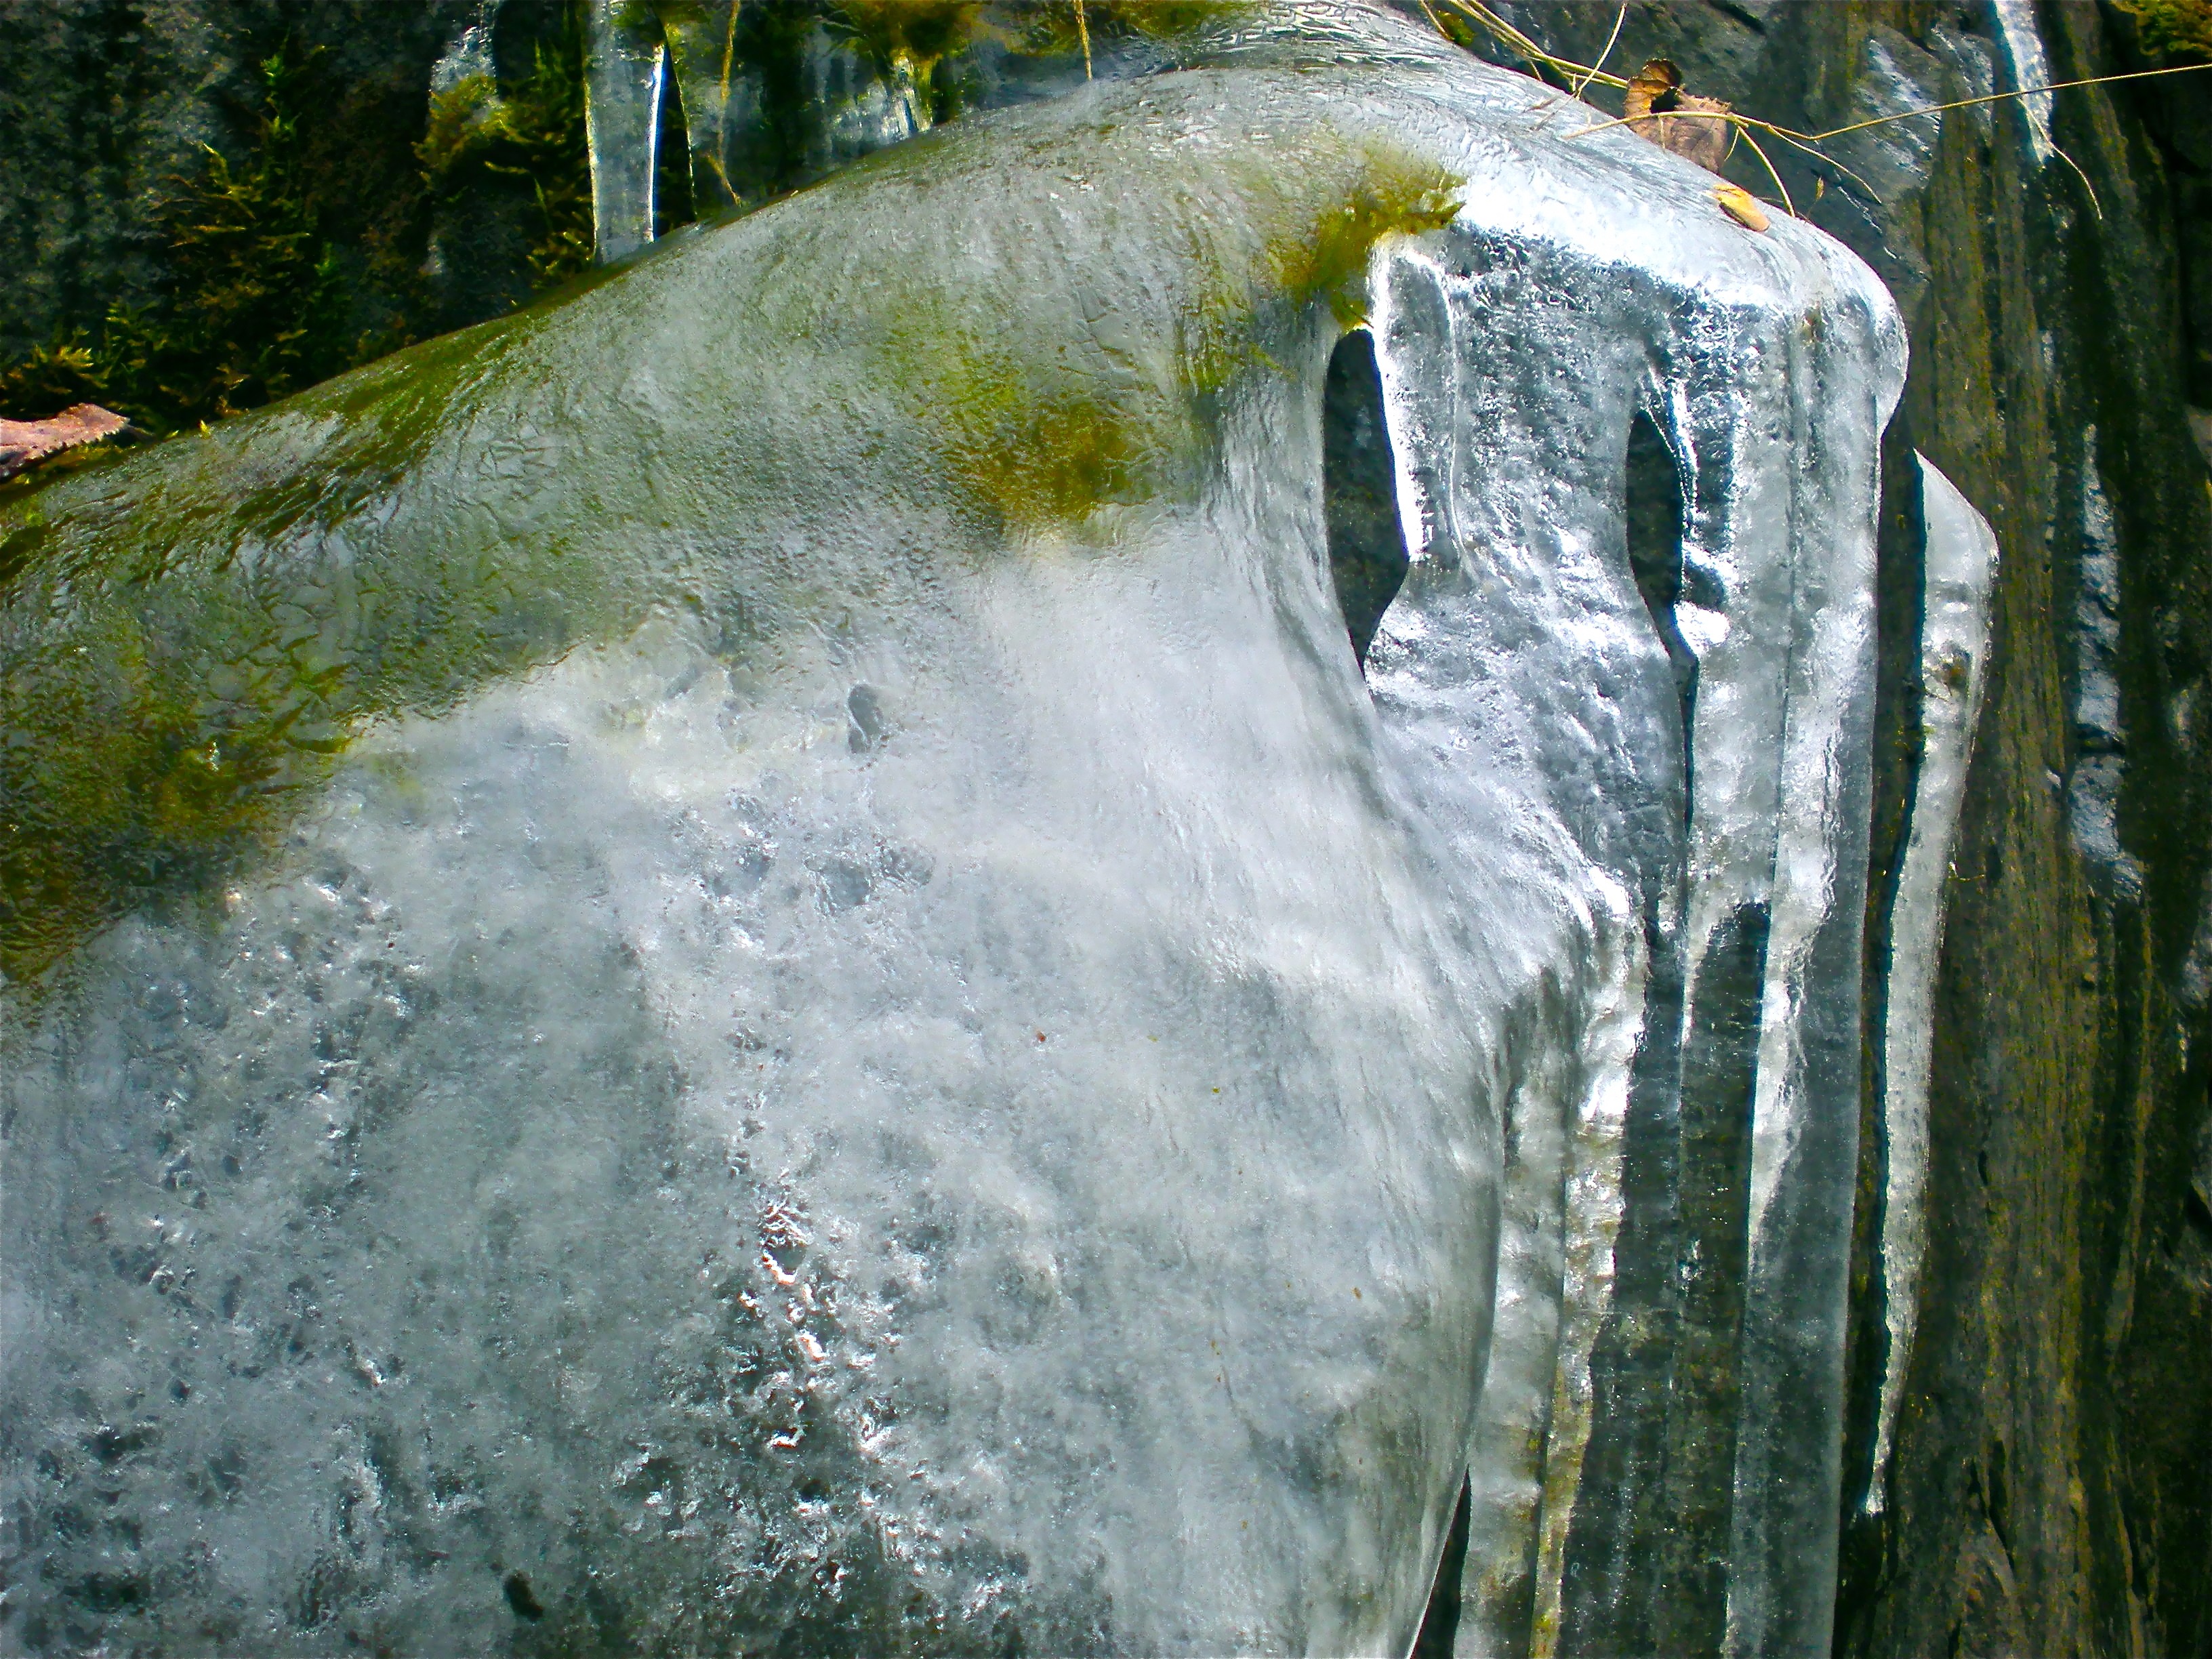
tree, water, nature, rock, waterfall, mountain, stream, ice, spring, reflection, two, terrain, body of water, icicles, water feature